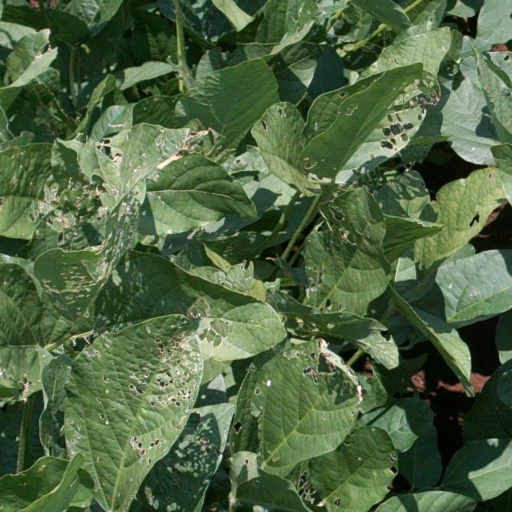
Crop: soybean